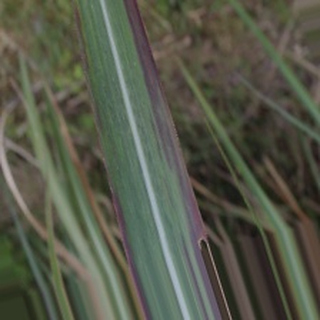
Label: sugarcane_bacterial_blight